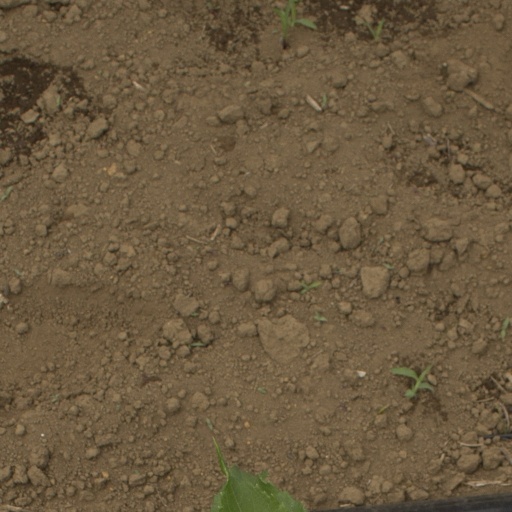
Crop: Jerusalem artichoke